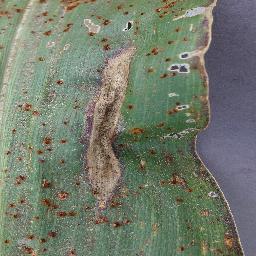
Label: Corn_(Maize)___Northern_Leaf_Blight